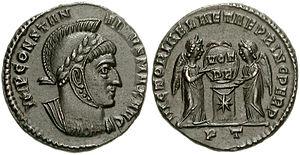
Saint-Cyr-sur-Loire est une commune française située dans le département d'Indre-et-Loire en région Centre-Val de Loire. Elle borde la ville de Tours et se place sur la rive droite de la Loire.
Les campagnes de Constantin Iᵉʳ contre les Germains et les Sarmates opposent l'Empire romain, dirigé par Constantin Iᵉʳ, aux peuples germaniques que sont les Francs, les Alamans et les Goths, ainsi qu'aux Iazyges, branche occidentale des Sarmates, le long du limes, en vue de protéger les frontières de l'empire, de 306 à 336 apr. J.-C.